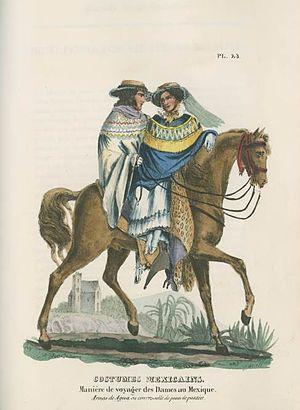
Claudio Linati, né le 1ᵉʳ février 1790 et mort le 11 décembre 1832 est un peintre et lithographe italien qui étudie sous la direction de Jacques-Louis David à Paris et qui établit la première presse lithographique au Mexique. Il cofonde et édite El Iris, un périodique qui publie les premières caricatures politiques au Mexique, et il est contraint de quitter le pays pour son activisme politique. Linati est également engagé dans des causes révolutionnaires en Italie et en Espagne. Il est connu pour son livre coloré à la main illustrant les costumes de différents types de personnes au Mexique.